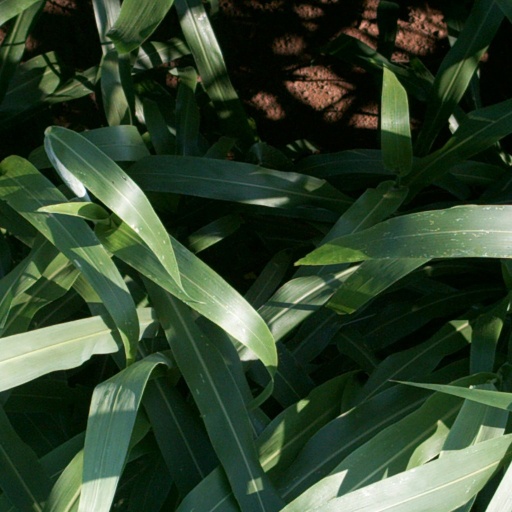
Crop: sorghum